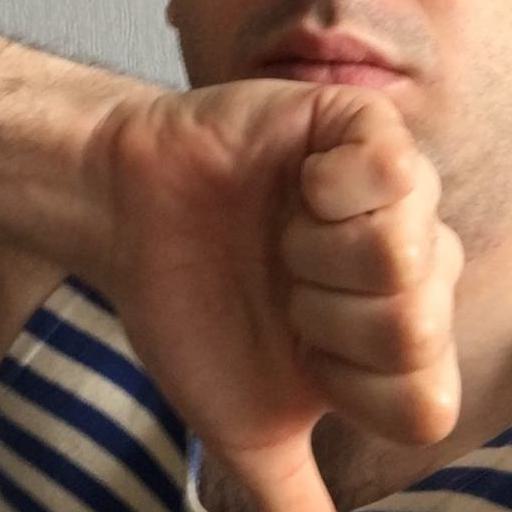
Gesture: dislike